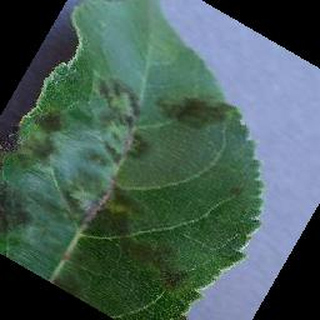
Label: apple_apple_scab